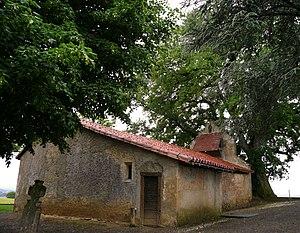
Chapelle de Theux (Gers) et son chêne
Saint-Élix-Theux est une commune française située dans le département du Gers en région Occitanie.